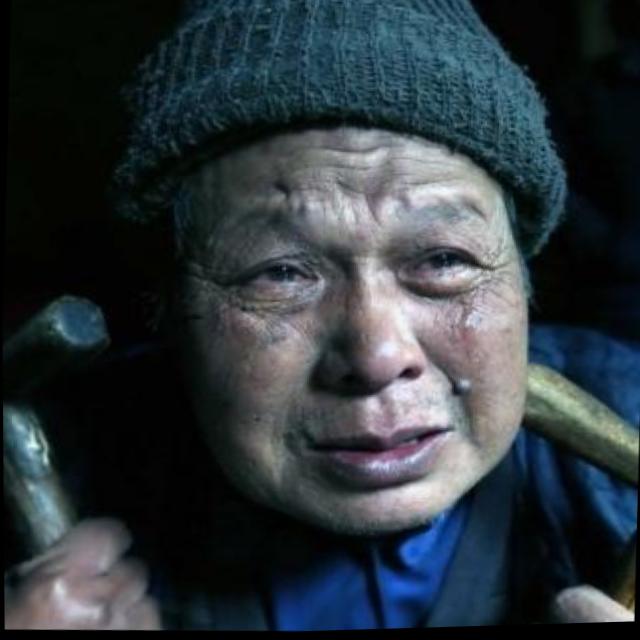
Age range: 65+